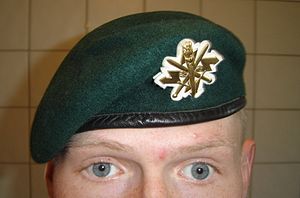
Baret
En af baretterne der anvendes i hæren.
En baret er en blød hue med flad puld, en såkaldt fladhue.